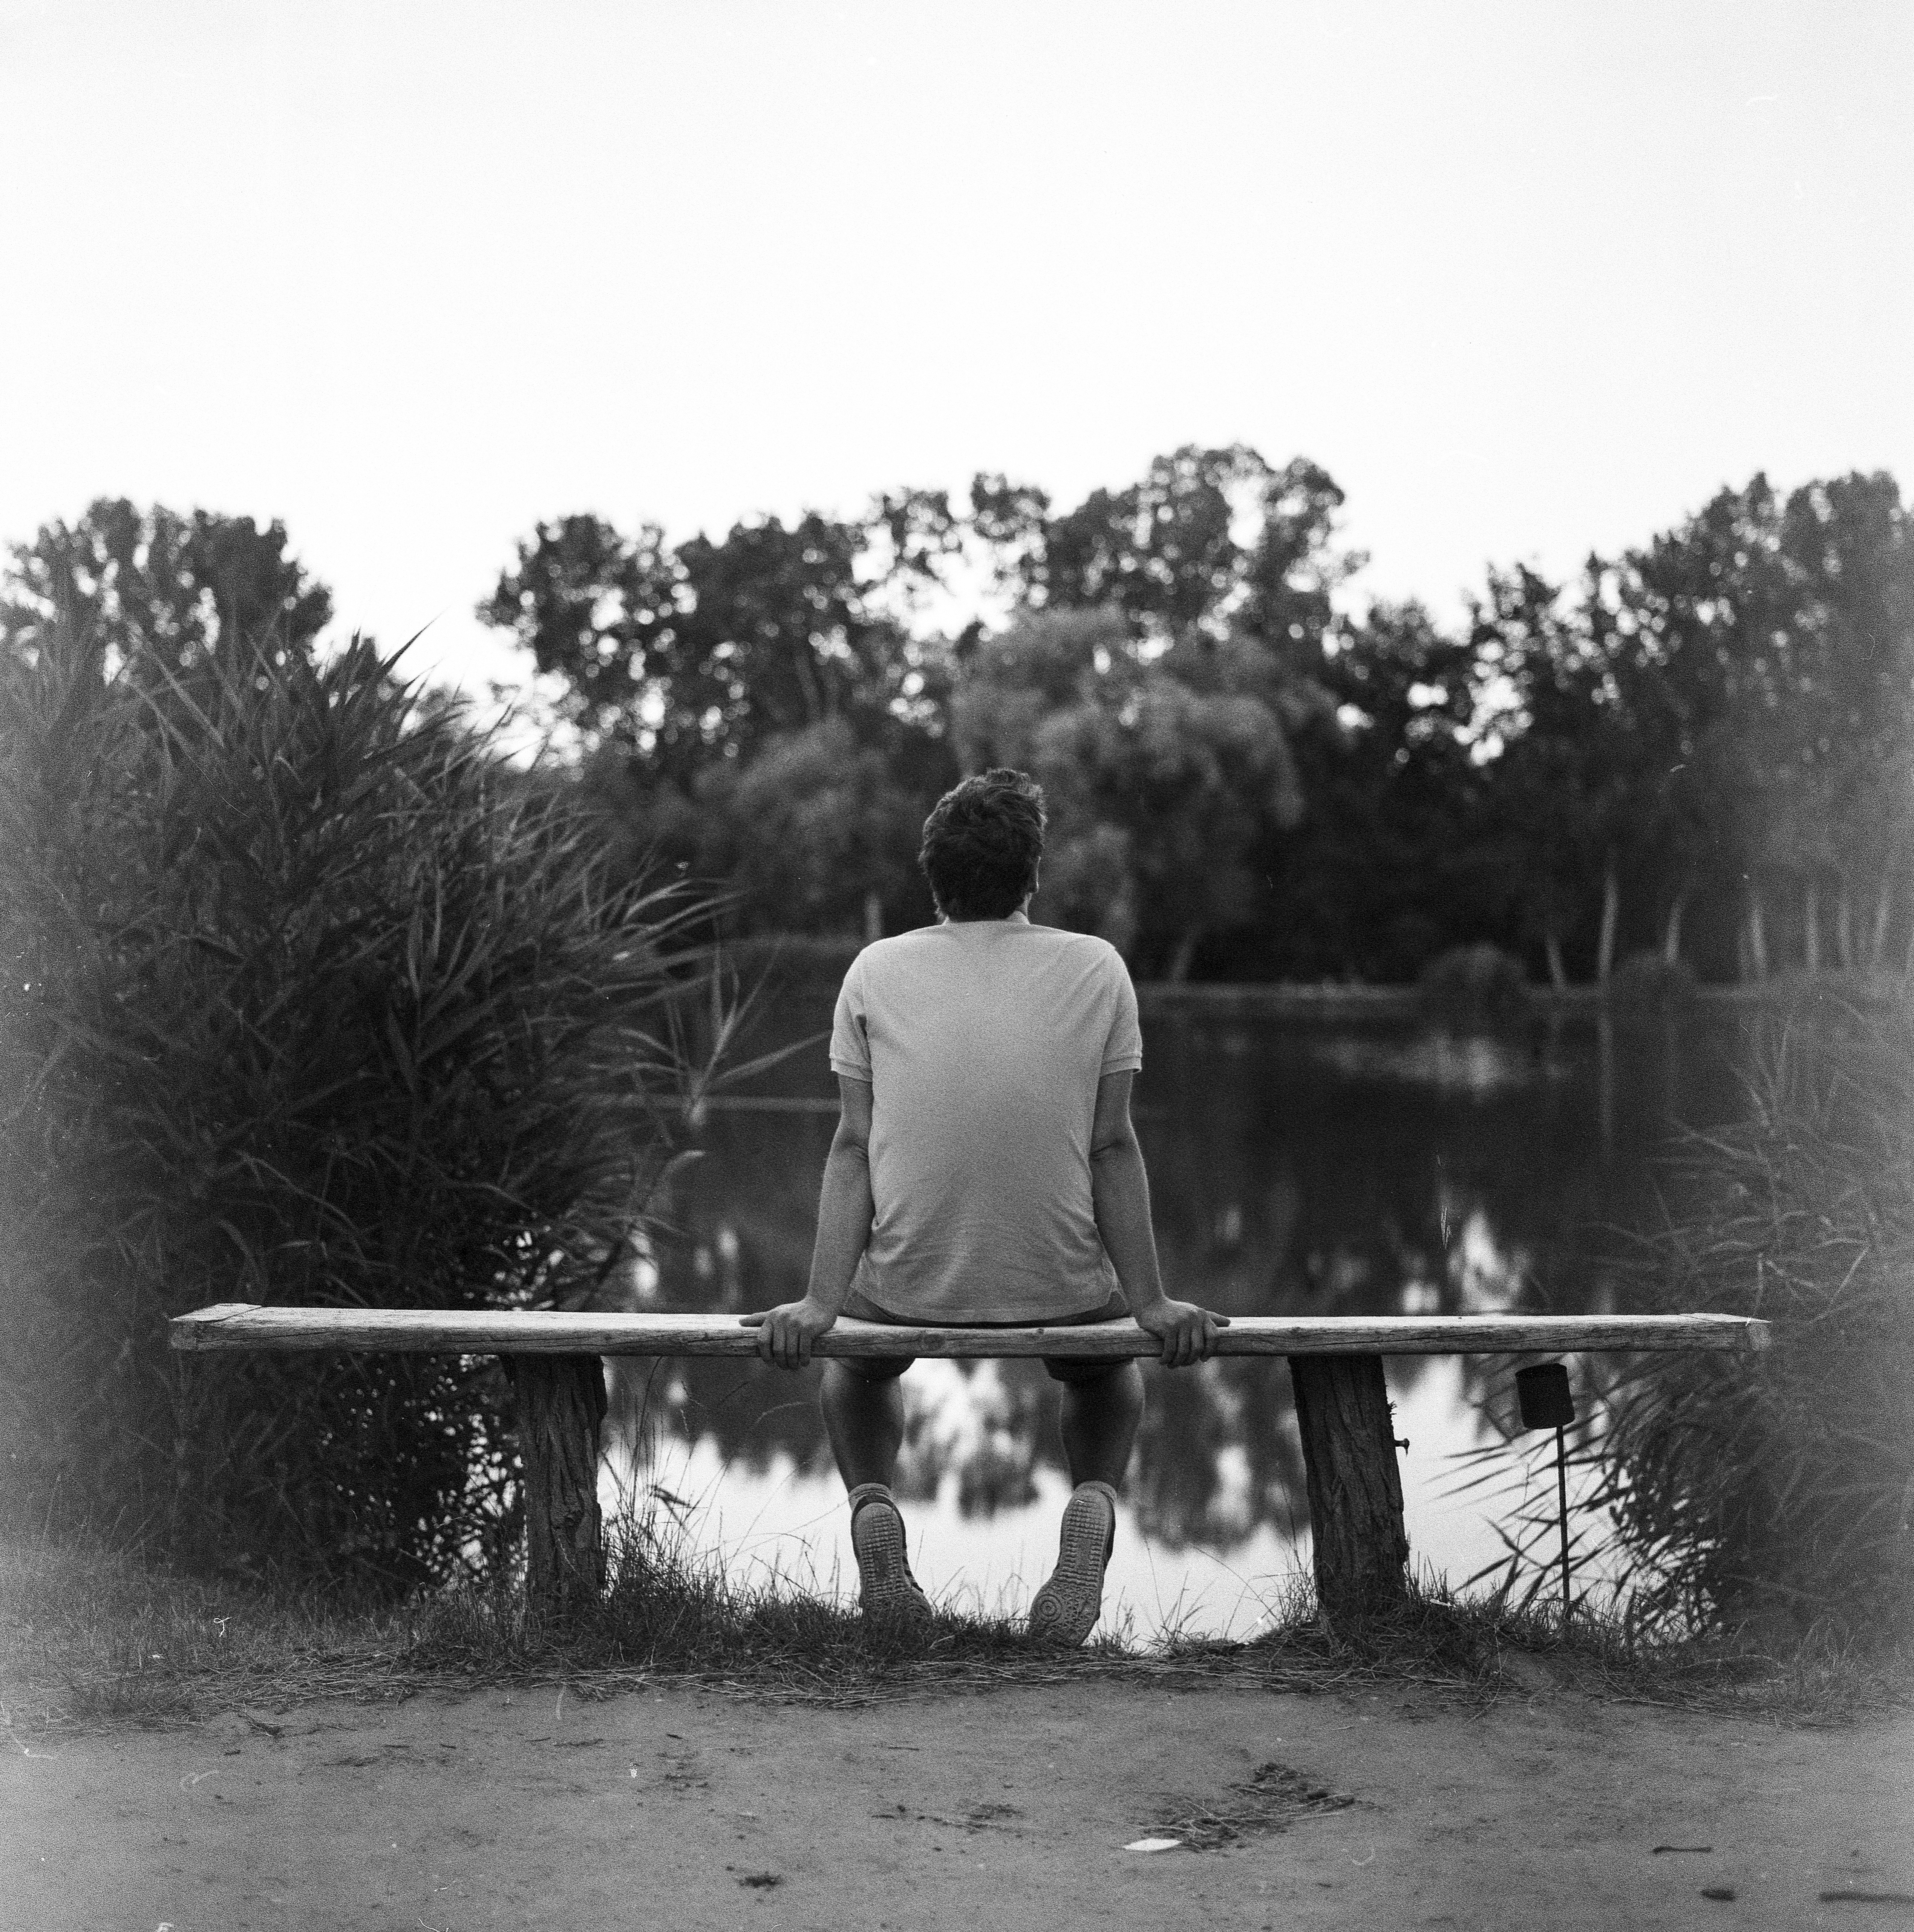
man, nature, black and white, people, white, bench, photography, looking, summer, young, sitting, park, black, monochrome, lifestyle, relaxing, outdoors, happiness, photograph, gloomy, adult, monochrome photography